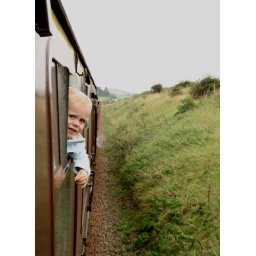
Tadhg taking in the Norfolk country side from the train (after dad had checked for passing telephone poles etc.)